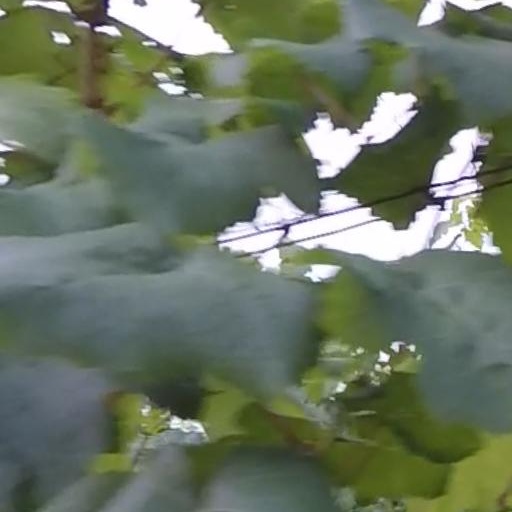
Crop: grape